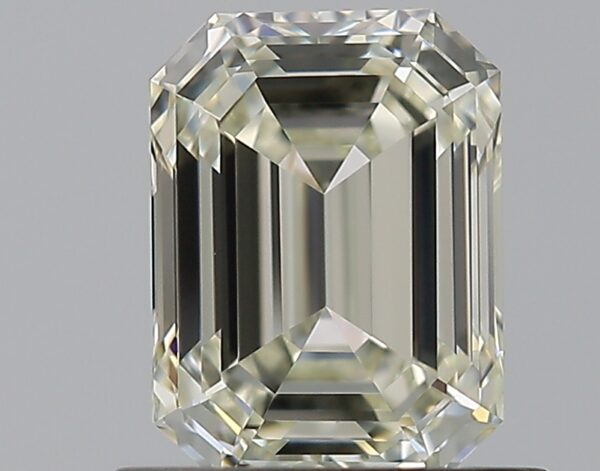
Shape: emerald
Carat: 0.9
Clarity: IF
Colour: L
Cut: EX
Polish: EX
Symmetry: VG
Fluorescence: N
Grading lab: GIA
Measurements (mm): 6.34 x 4.68 x 3.18